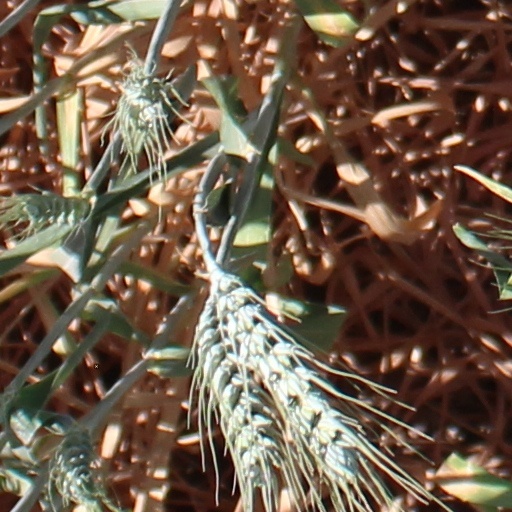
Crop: wheat